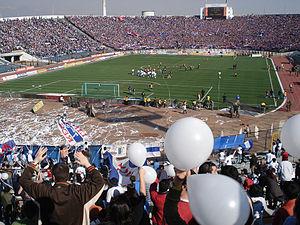
La rivalité entre l'Universidad de Chile et l'Universidad Católica, se réfère à l'antagonisme entre deux des principaux clubs de football de Santiago du Chili, la capitale chilienne.